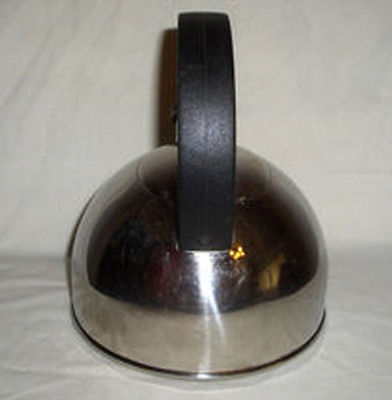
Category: kettle